International vehicle registration code

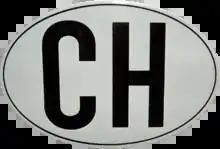
Example of a white oval plate or sticker; this one represents Switzerland

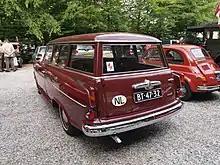
A 1960 Borgward Isabella showing the international vehicle code NL (Netherlands)

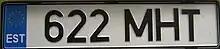
Estonian registration plate in EU standard format with international code EST

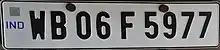
Indian vehicle registration plate in Indian standard format with international code IND

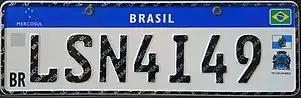
Brazilian vehicle registration plate in Mercosur standard format with international code BR

The country in which a motor vehicle's vehicle registration plate was issued may be indicated by an international vehicle registration code, also called Vehicle Registration Identification code or VRI code, formerly known as an International Registration Letter or International Circulation Mark. It is referred to as the Distinguishing sign of the State of registration in the Geneva Convention on Road Traffic of 1949 and the Vienna Convention on Road Traffic of 1968.